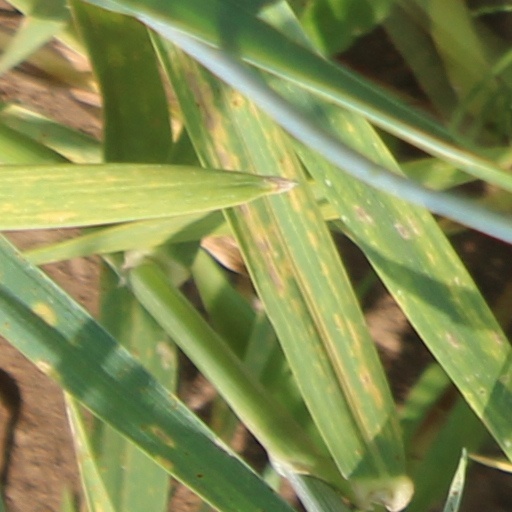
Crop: wheat